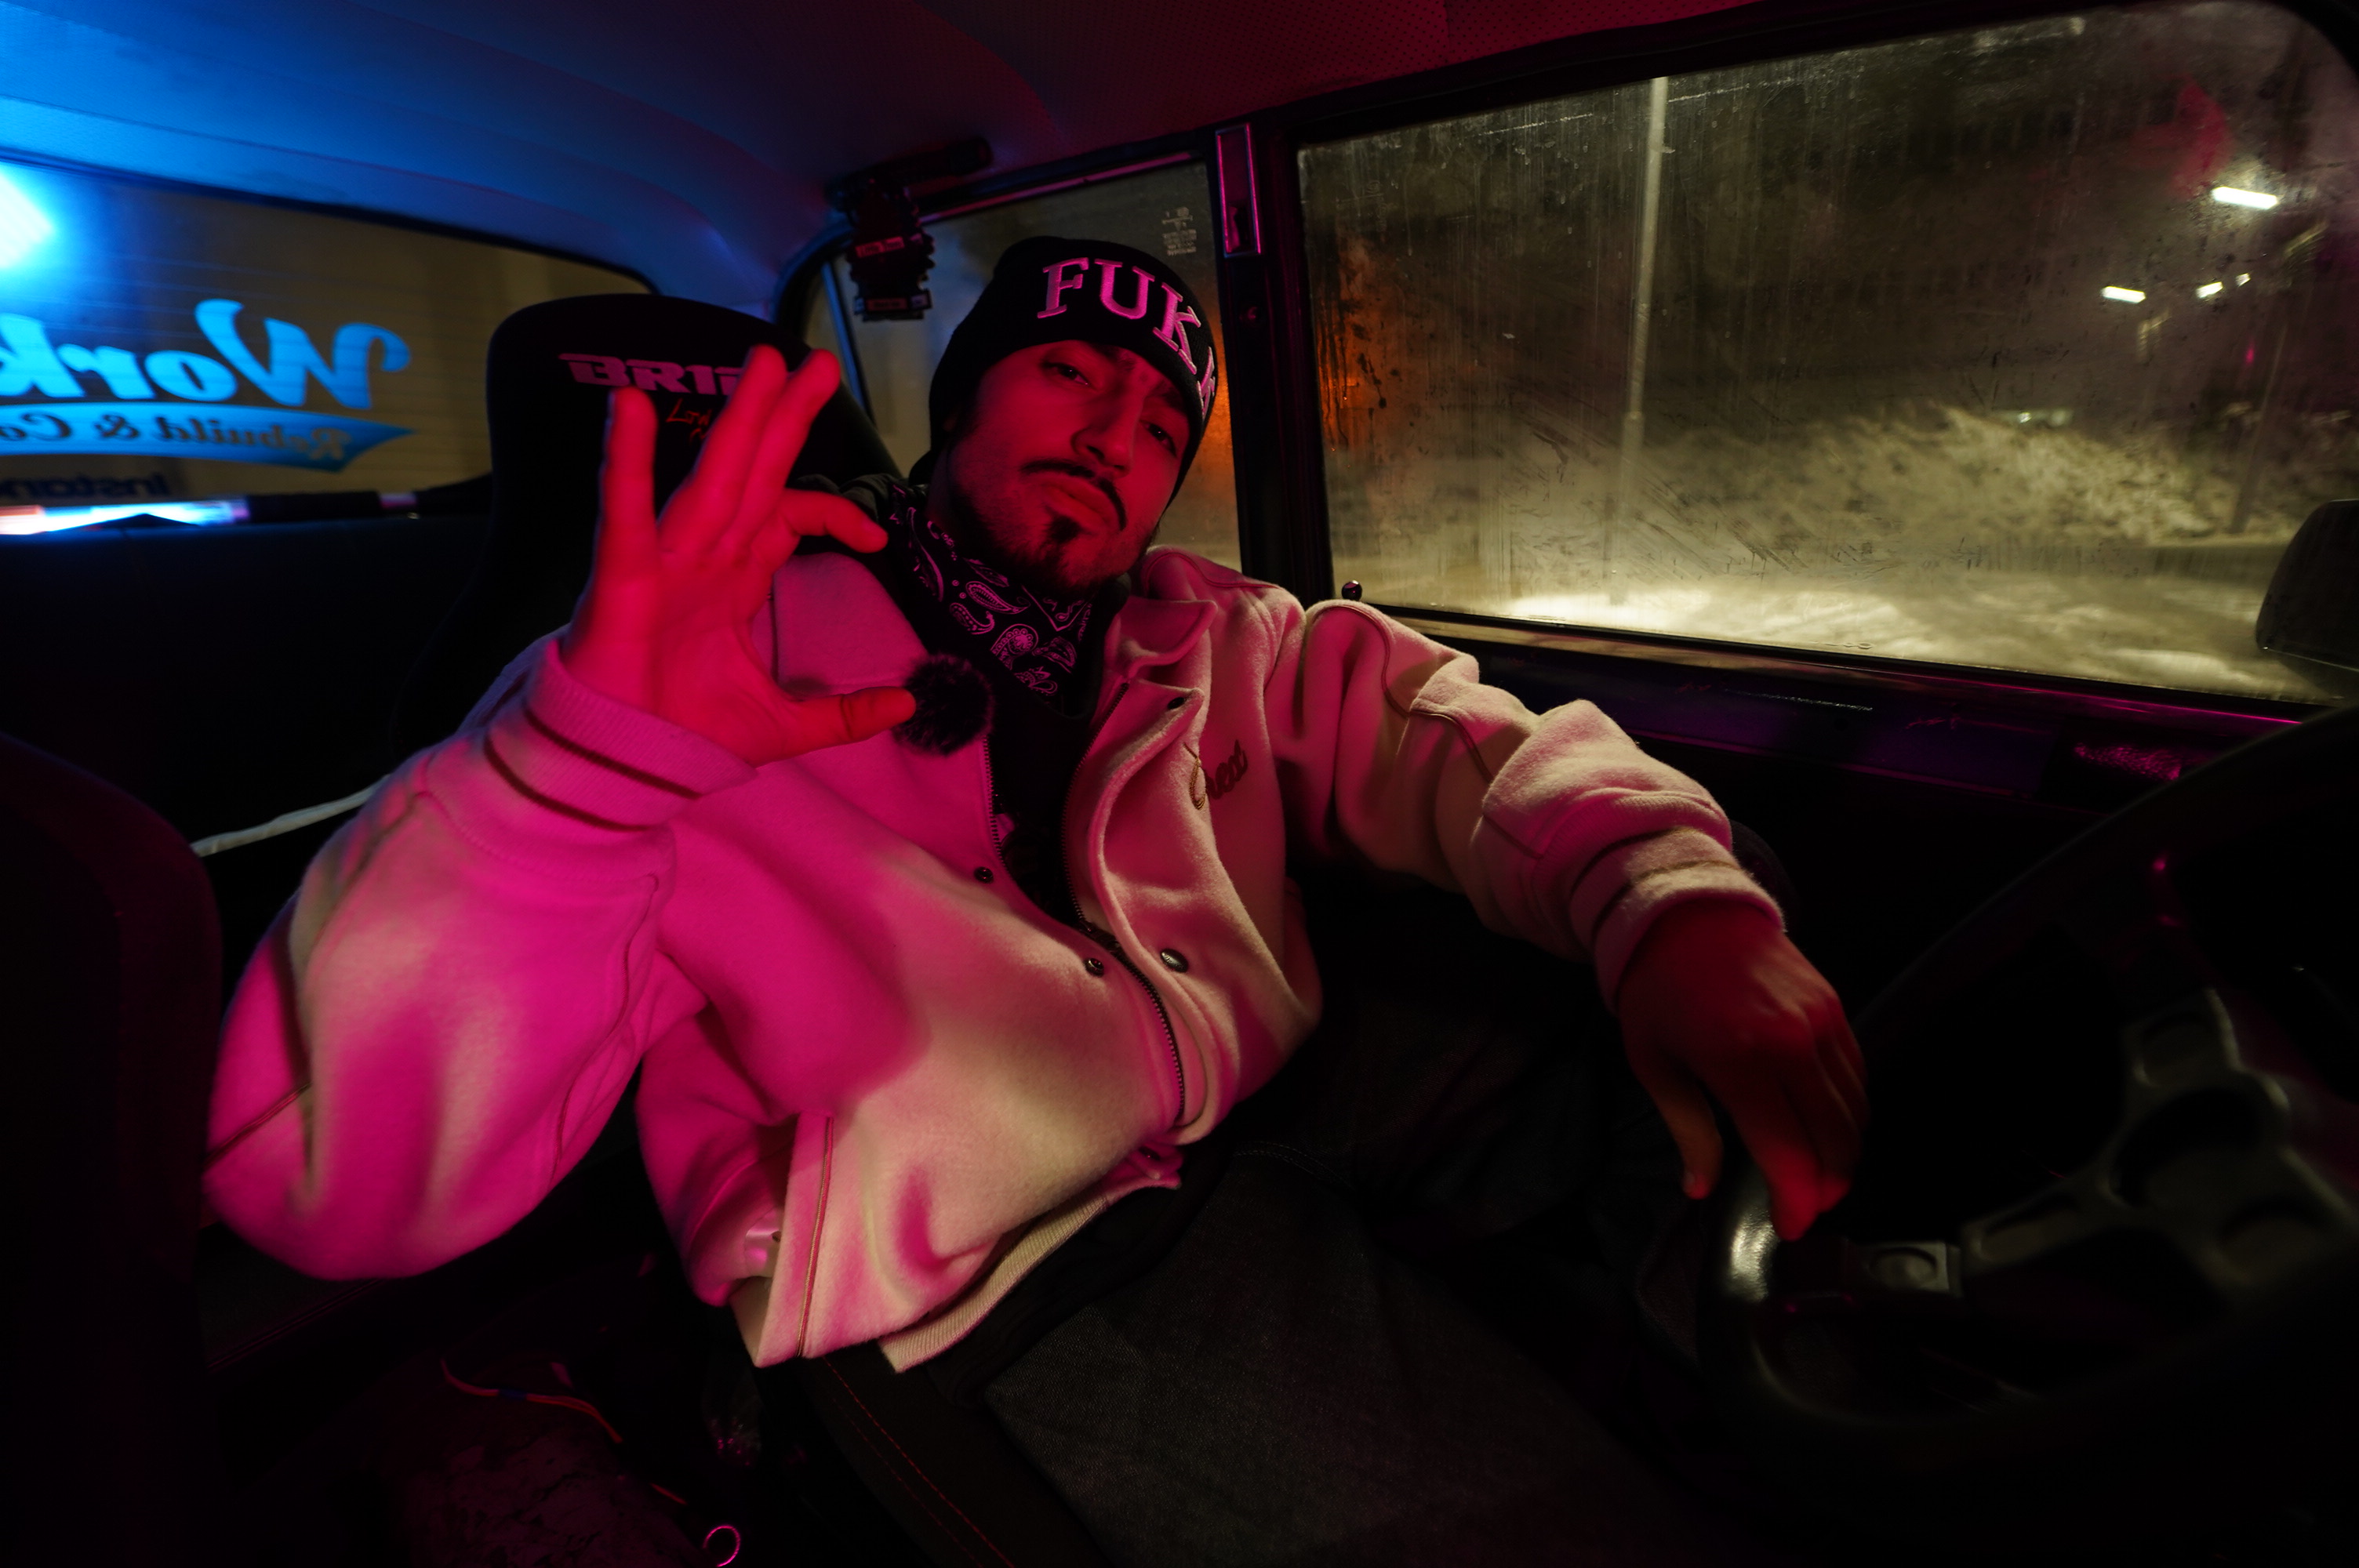
rap, rapper, gangstarap, music, hiphop, Timati, Chipinkos, Basta, russia, automotive lighting, pink, magenta, vehicle door, automotive design, glove, entertainment, motor vehicle, bumper, fun, personal protective equipment, event, automotive exterior, windshield, carmine, luxury vehicle, Visual effect lighting, fictional character, performing arts, auto part, headlamp, font, games, family car, room, eyewear, automotive window part, automotive wheel system, glass, night, t shirt, mid size car, driving, graphics, neon, costume, music venue